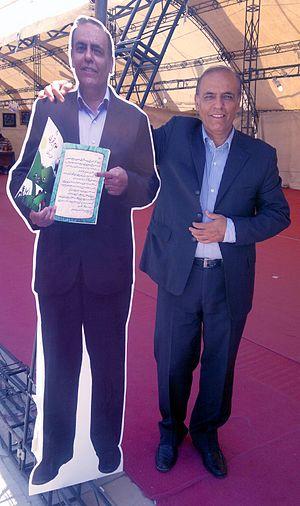
Mohammad Karamudini est un professeur de biologie iranien.